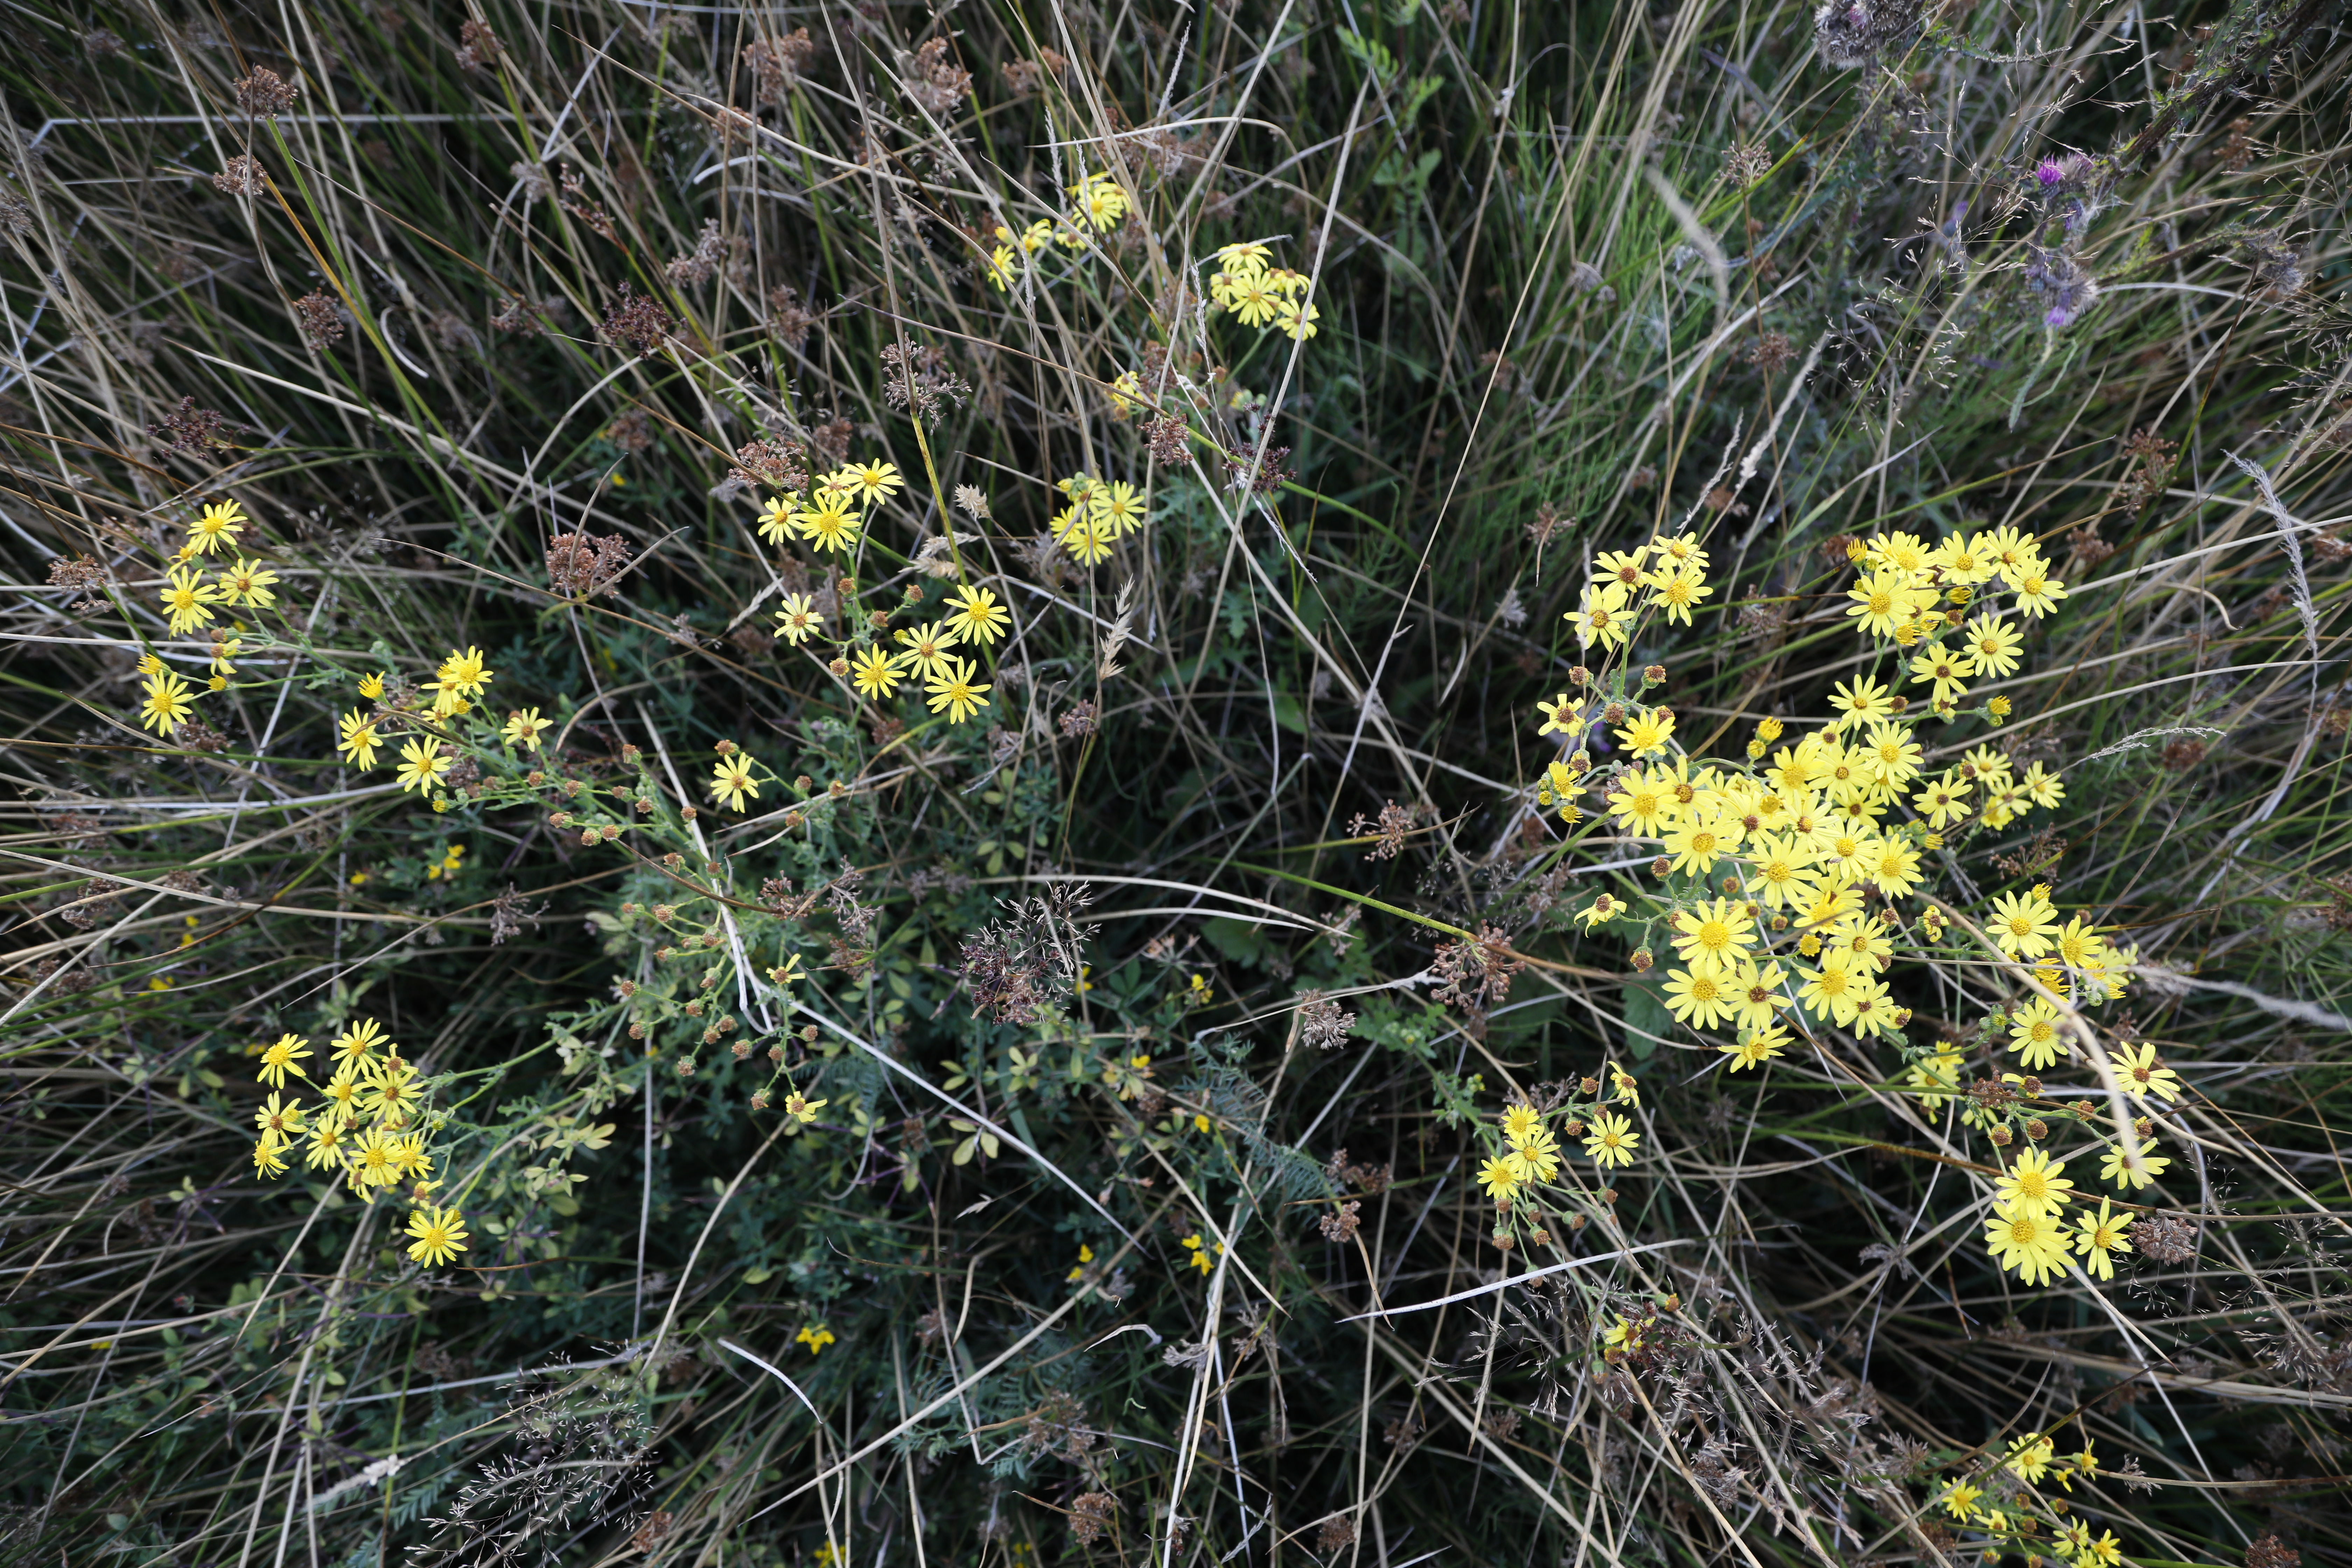
Plant species: Jacobaea aquatica, Cirsium palustre